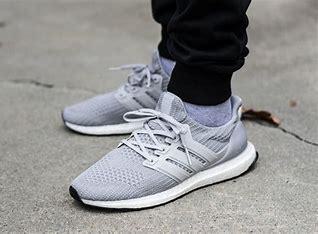
Brand: Adidas
Model: Ultraboost 22